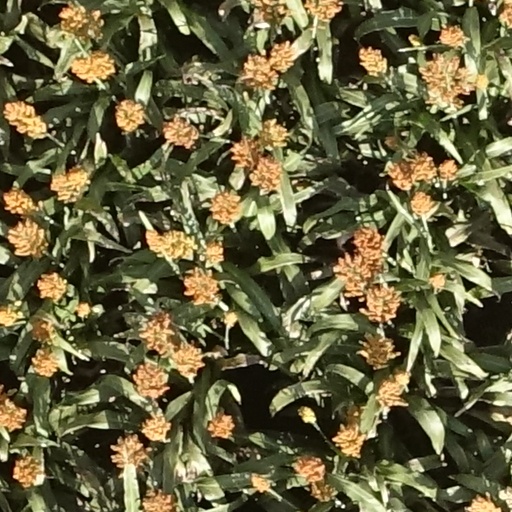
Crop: sorghum